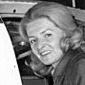
Age: 48